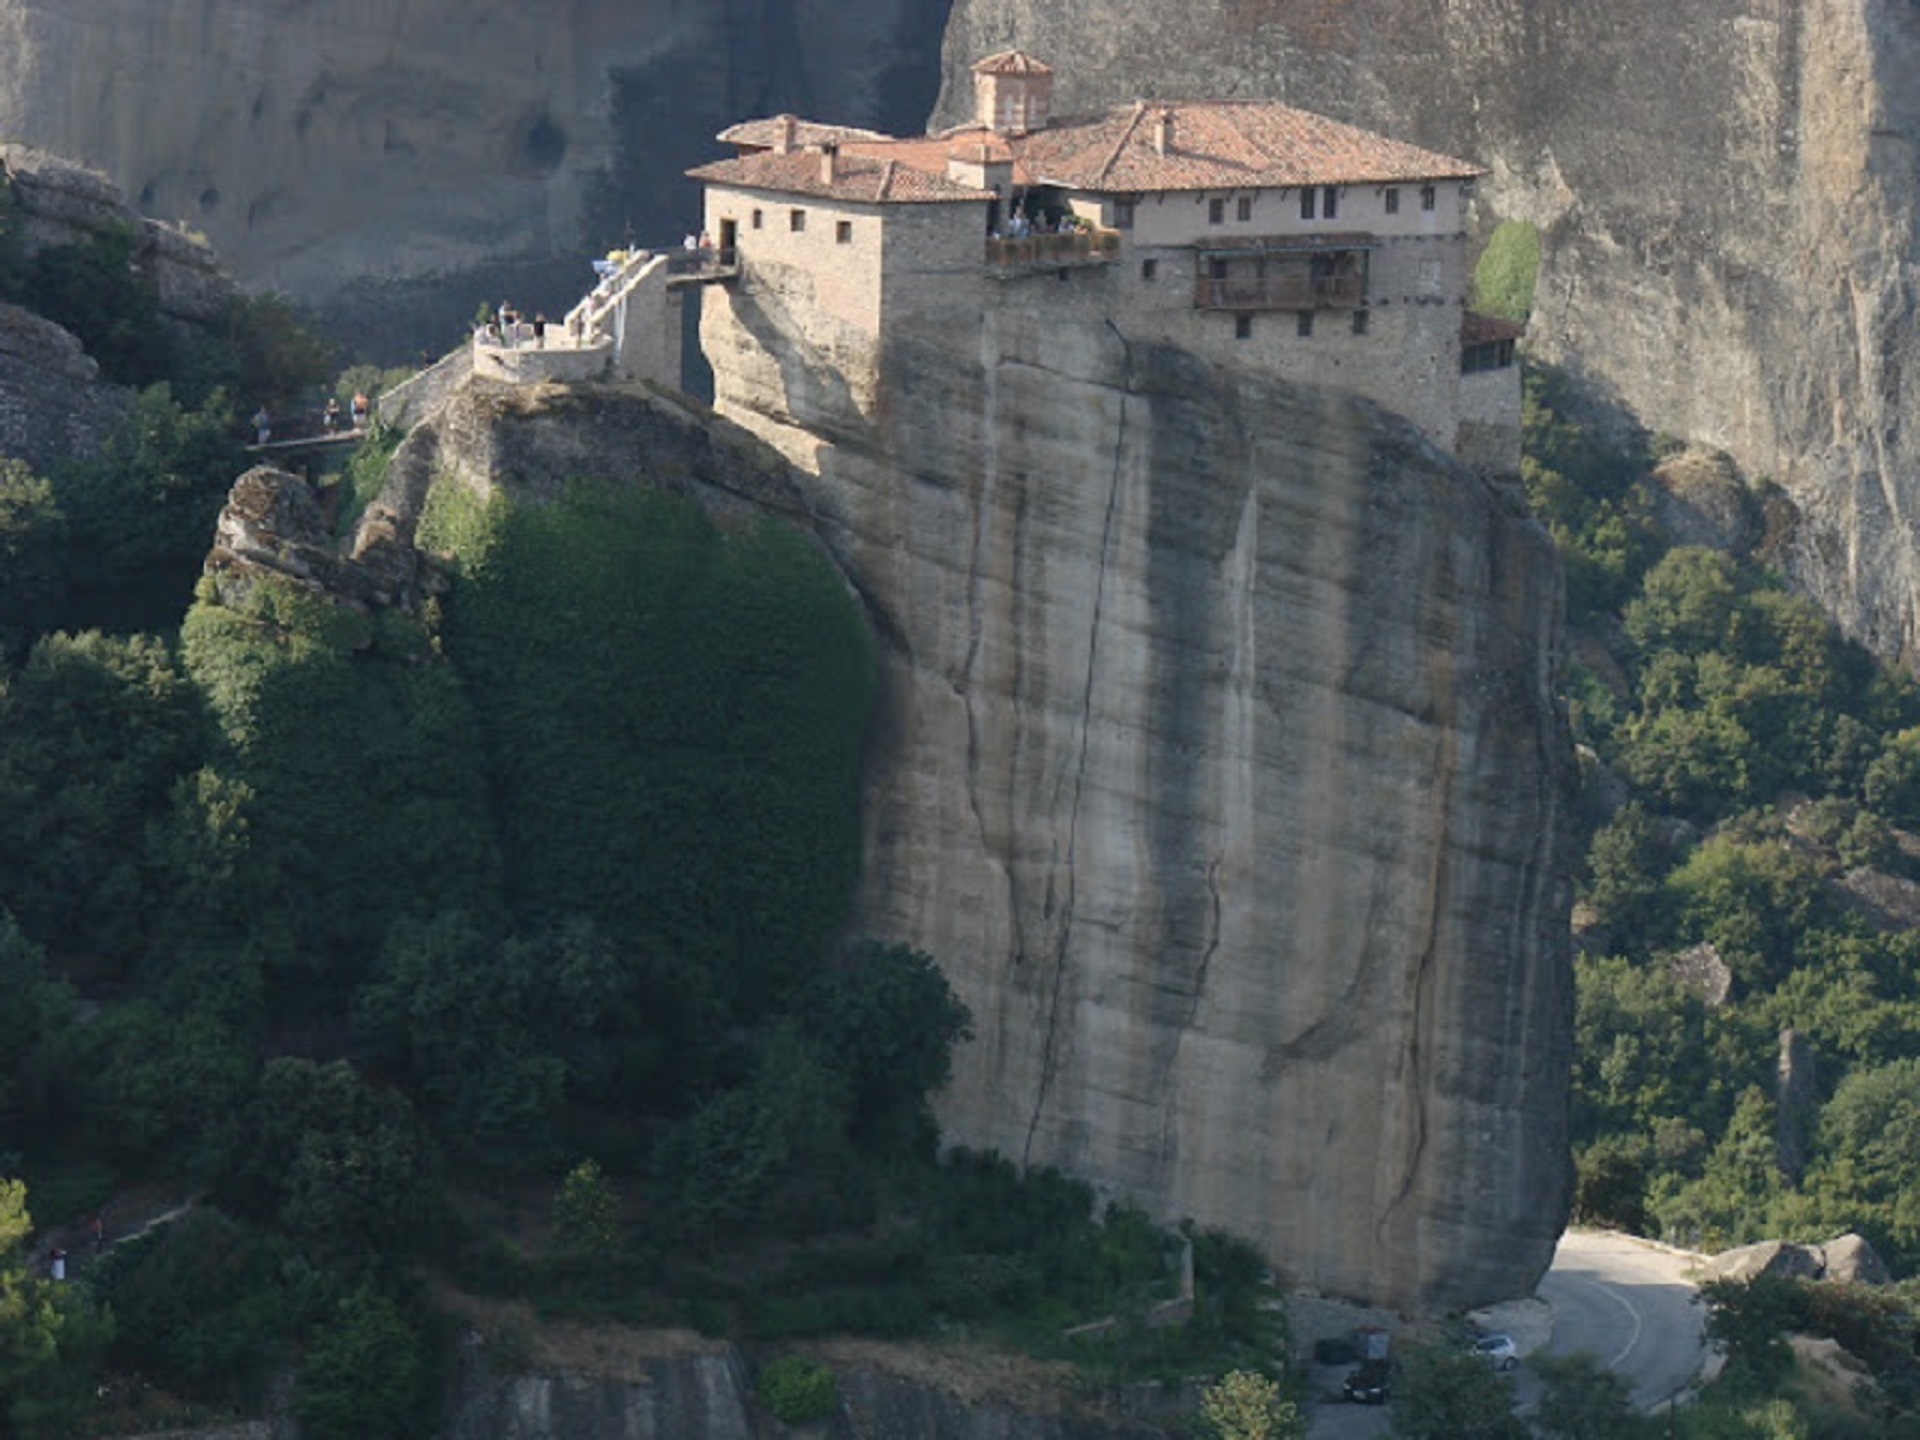
cliff, castle, landmark, fortification, terrain, monastery, greece, meteora, ancient history, trikala